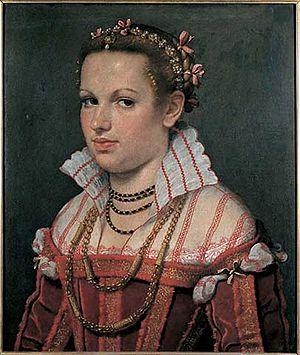
Isotta Brembati est une noble et poétesse italienne du XVIᵉ siècle. Elle est née en 1530 à Bergame, ville faisant alors partie des Domaines de Terre-ferme — en italien, Domini di Terraferma — de la république de Venise. Elle meurt en 1586.